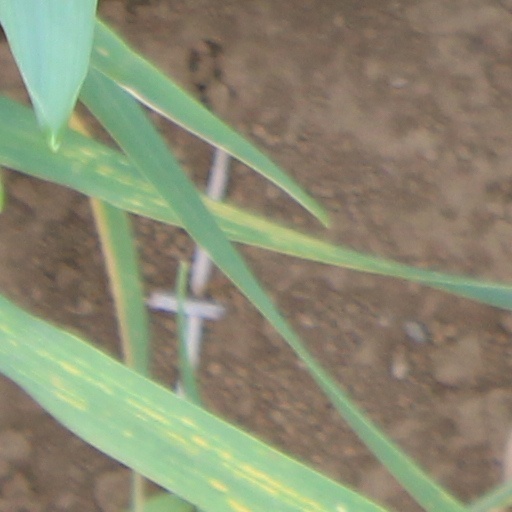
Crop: wheat